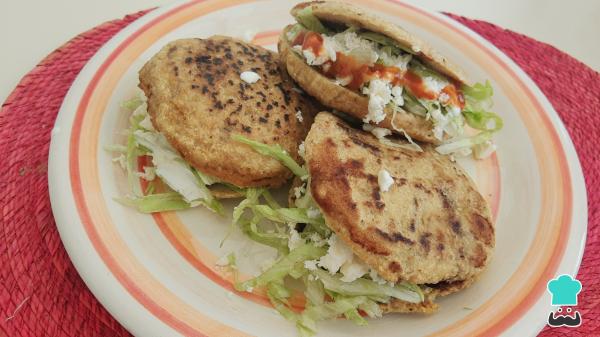
Para finalizar, rebana la gordita, rellena con nopales cocidos, lechuga rallada, queso blanco, crema y salsa al gusto. ¡Ya están listas las gorditas de frijoles! Cuéntanos en los comentarios qué te ha parecido esta receta.